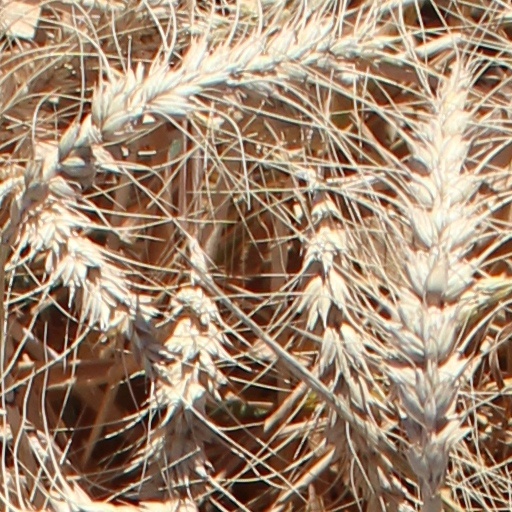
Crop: wheat